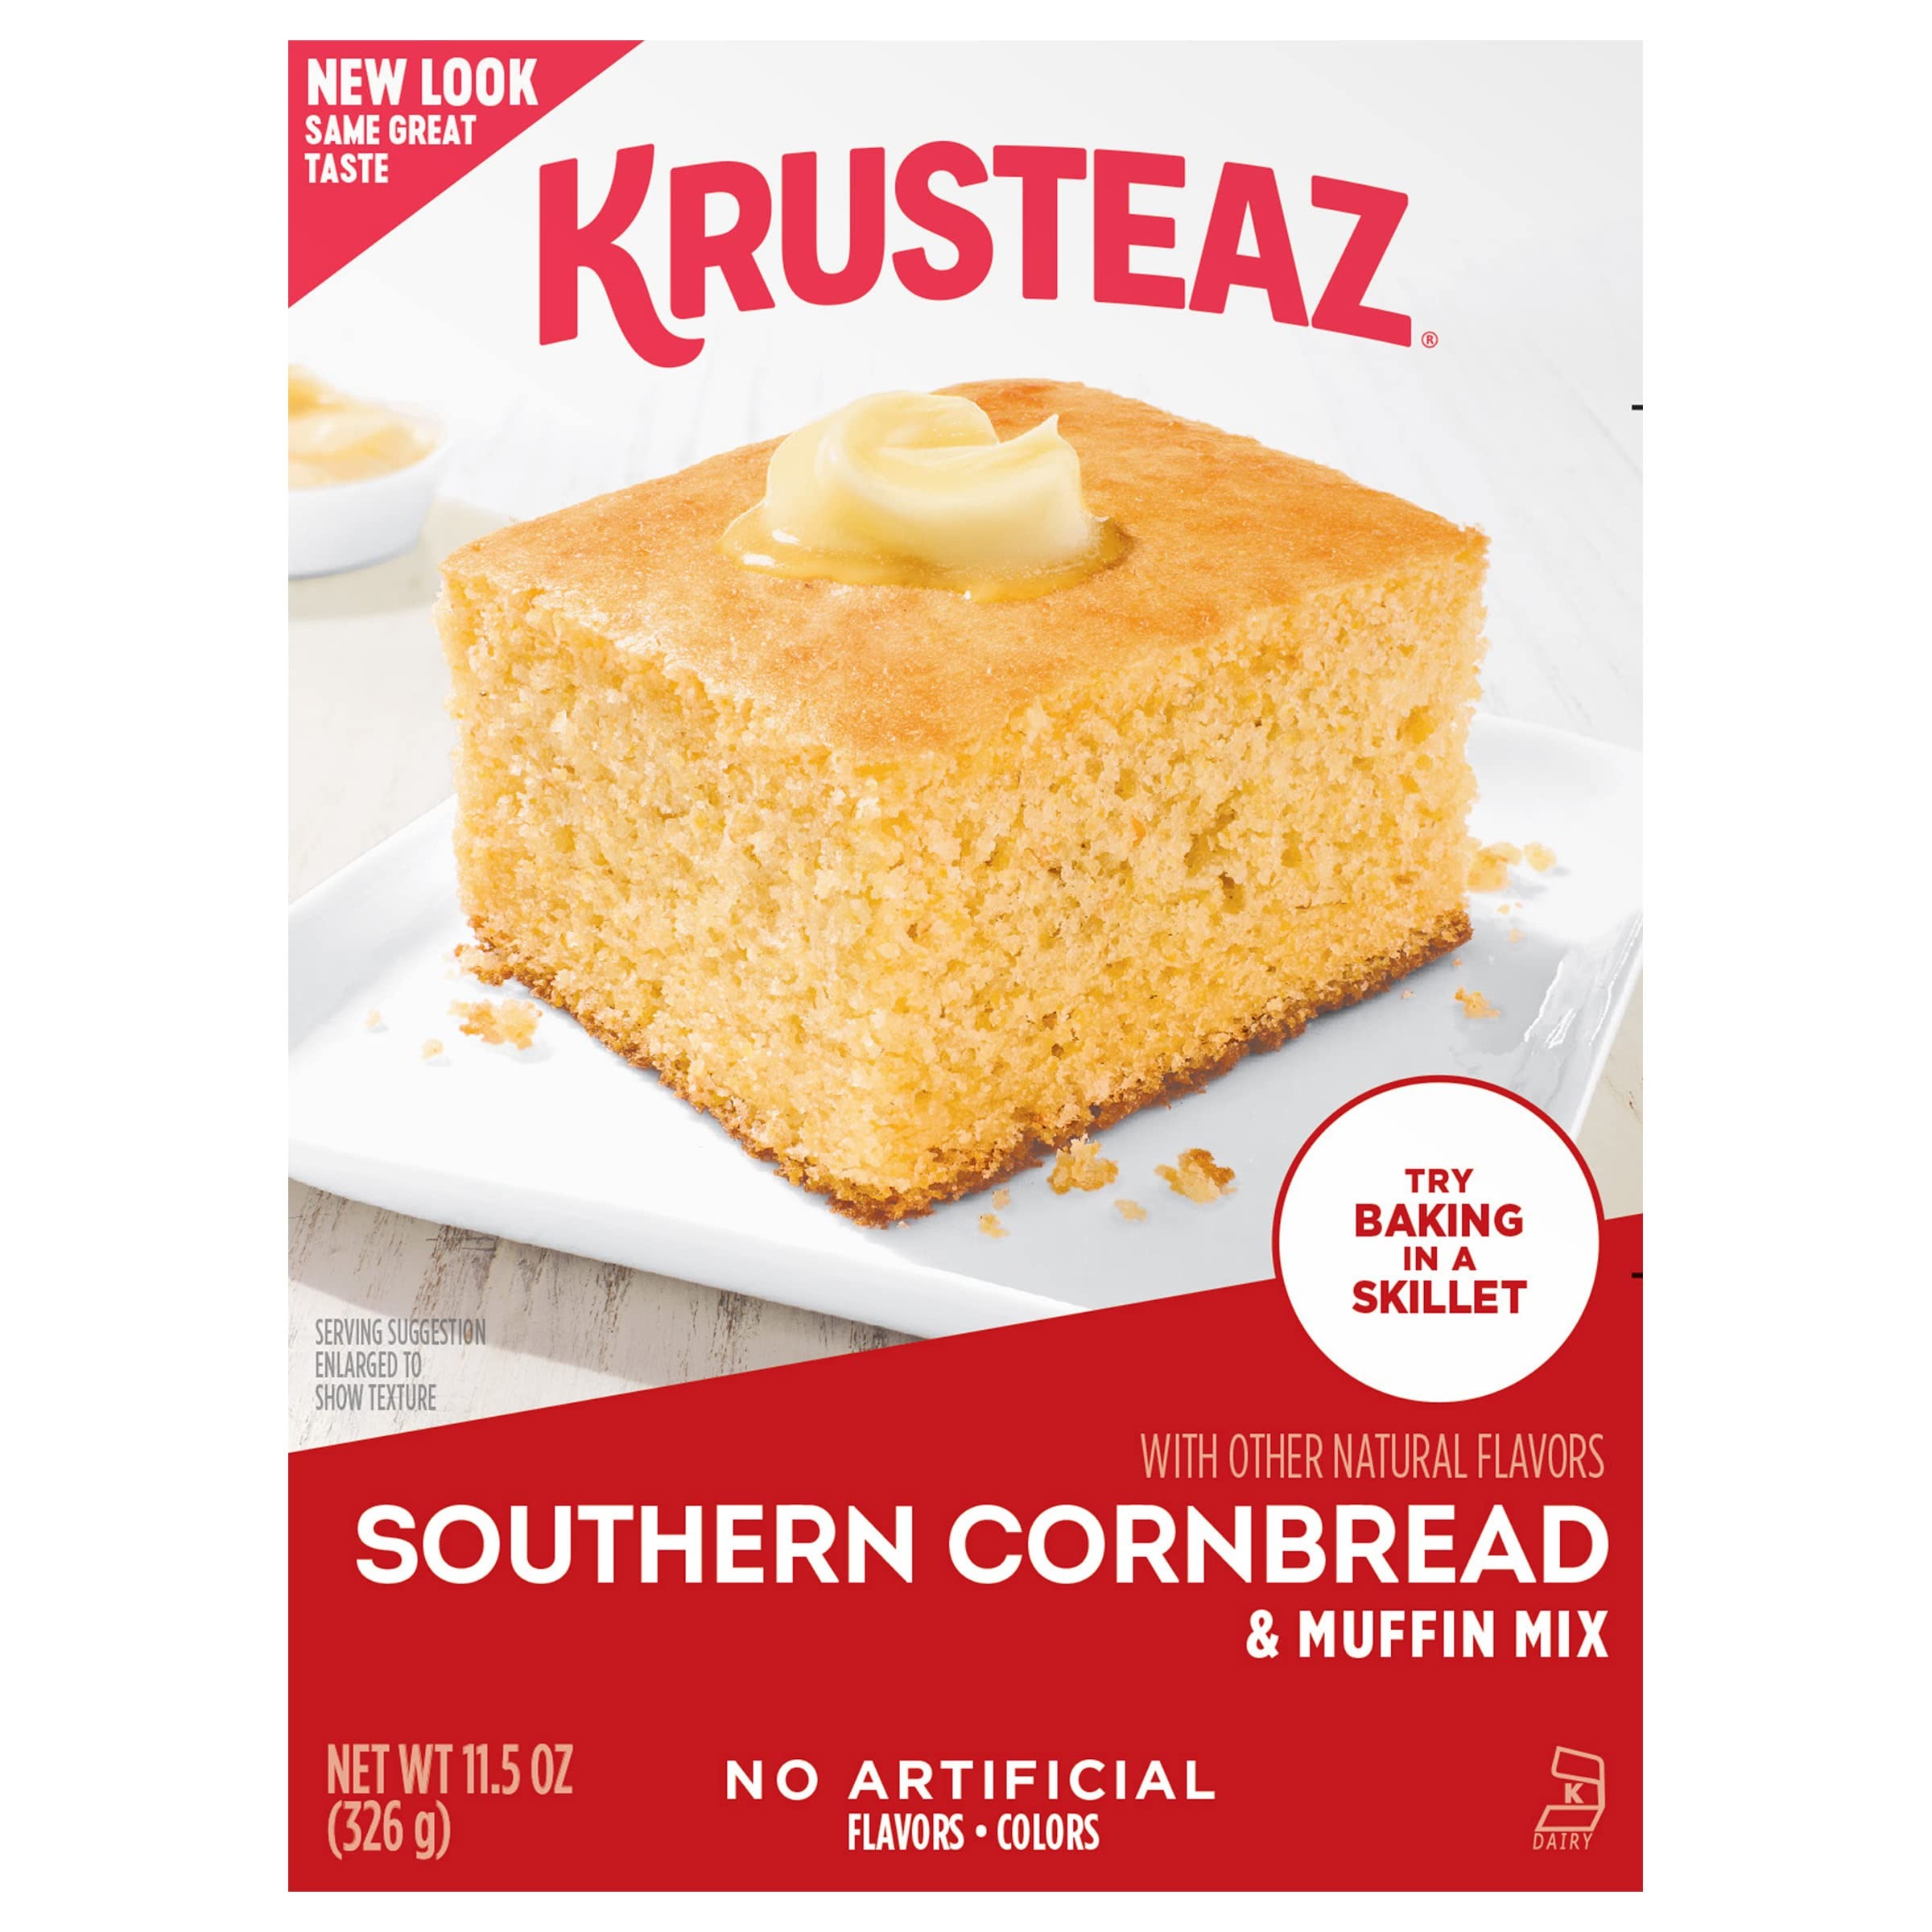
Item Name: Krusteaz Southern Cornbread and Muffin Mix (11.5 Ounce (Pack of 4))
Value: 46.0
Unit: Ounce

Price: 7.67